32nd Division (United Kingdom)

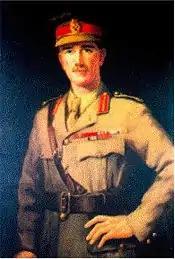
Brigadier-General Frederick Lumsden, VC, killed in action 4 June 1918 while in command of 14th Brigade; posthumous portrait by H. Donald Smith.

The Division was one of those created for Kitchener's Fifth New Army ('K5') on 10 December 1914 and was originally numbered 38th until the six K4 divisions were converted into reserve units. It landed in France in November 1915. Major-General Reginald Barnes took command of the division for a short while in November 1916 before being replaced by the controversial Major-General Cameron Shute.